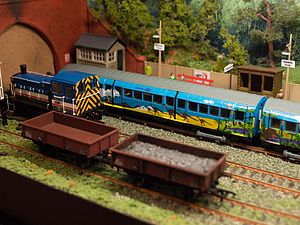
Skala 00
Modeltog i skala 00.
Skala 00, i England også kendt som 4 mm scale, er modeltog i størrelsesforholdet 1:76 og som standard med sporvidden 16,5 mm. Størrelsen er den mest udbredte i Storbritannien i modsætning til f.eks. det europæiske kontinent og Nordamerika, hvor skala H0, der er i 1:87, men ligeledes med sporvidden 16,5 mm dominerer.